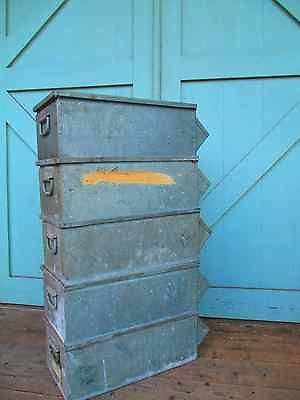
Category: cabinet